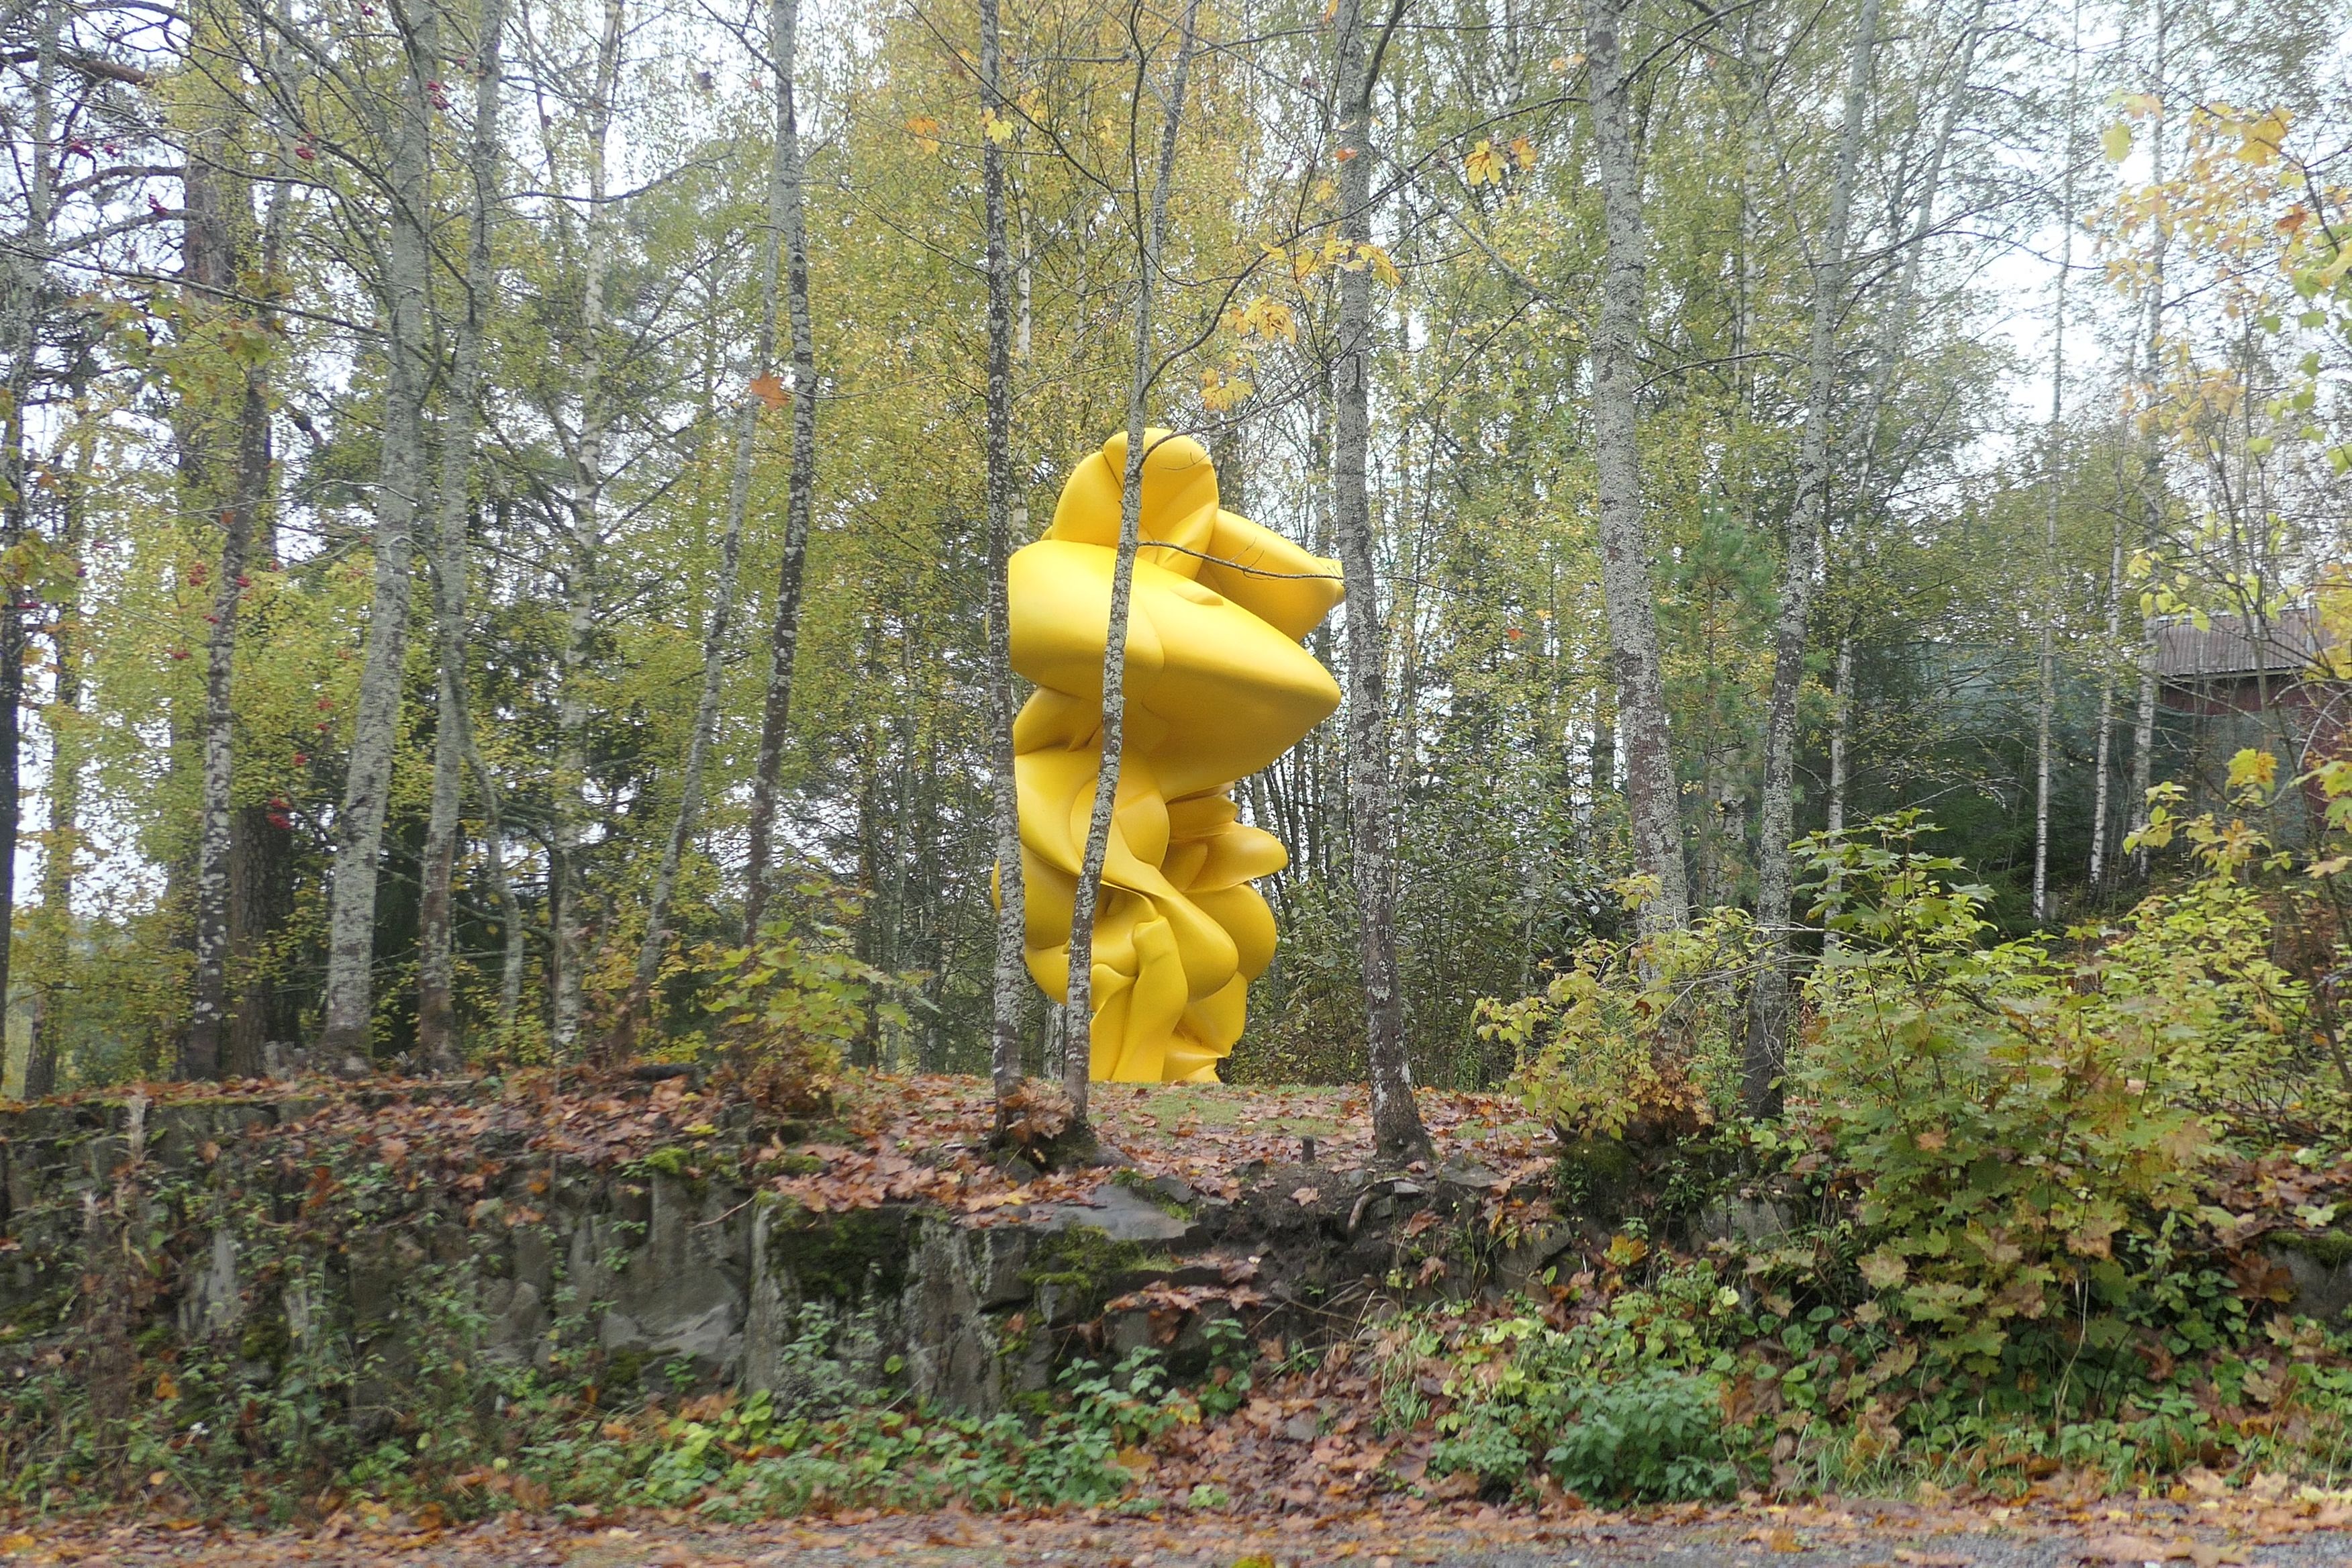
sculpture with wooden trees
The picture shows yellow abstract sculpture, and the sculpture is tall, positioned outdoors in a somewhat grove of trees in a green forest.
Photography Angle is eye level, capturing the sculpture in its environment. the mood is curious and slightly surreal, due to the unexpected presence of the vibrant sculpture in a natural setting. the lighting is diffused, suggesting an overcast day, and the atmosphere is tranquil yet slightly whimsical, contrasting the natural stillness of the groves of trees
Labels: Clothing, Coat, Raincoat, Plant, Vegetation, Land, Nature, Outdoors, Tree, Woodland, Person, Grove, Fashion, yellow abstract sculpture, grove of trees